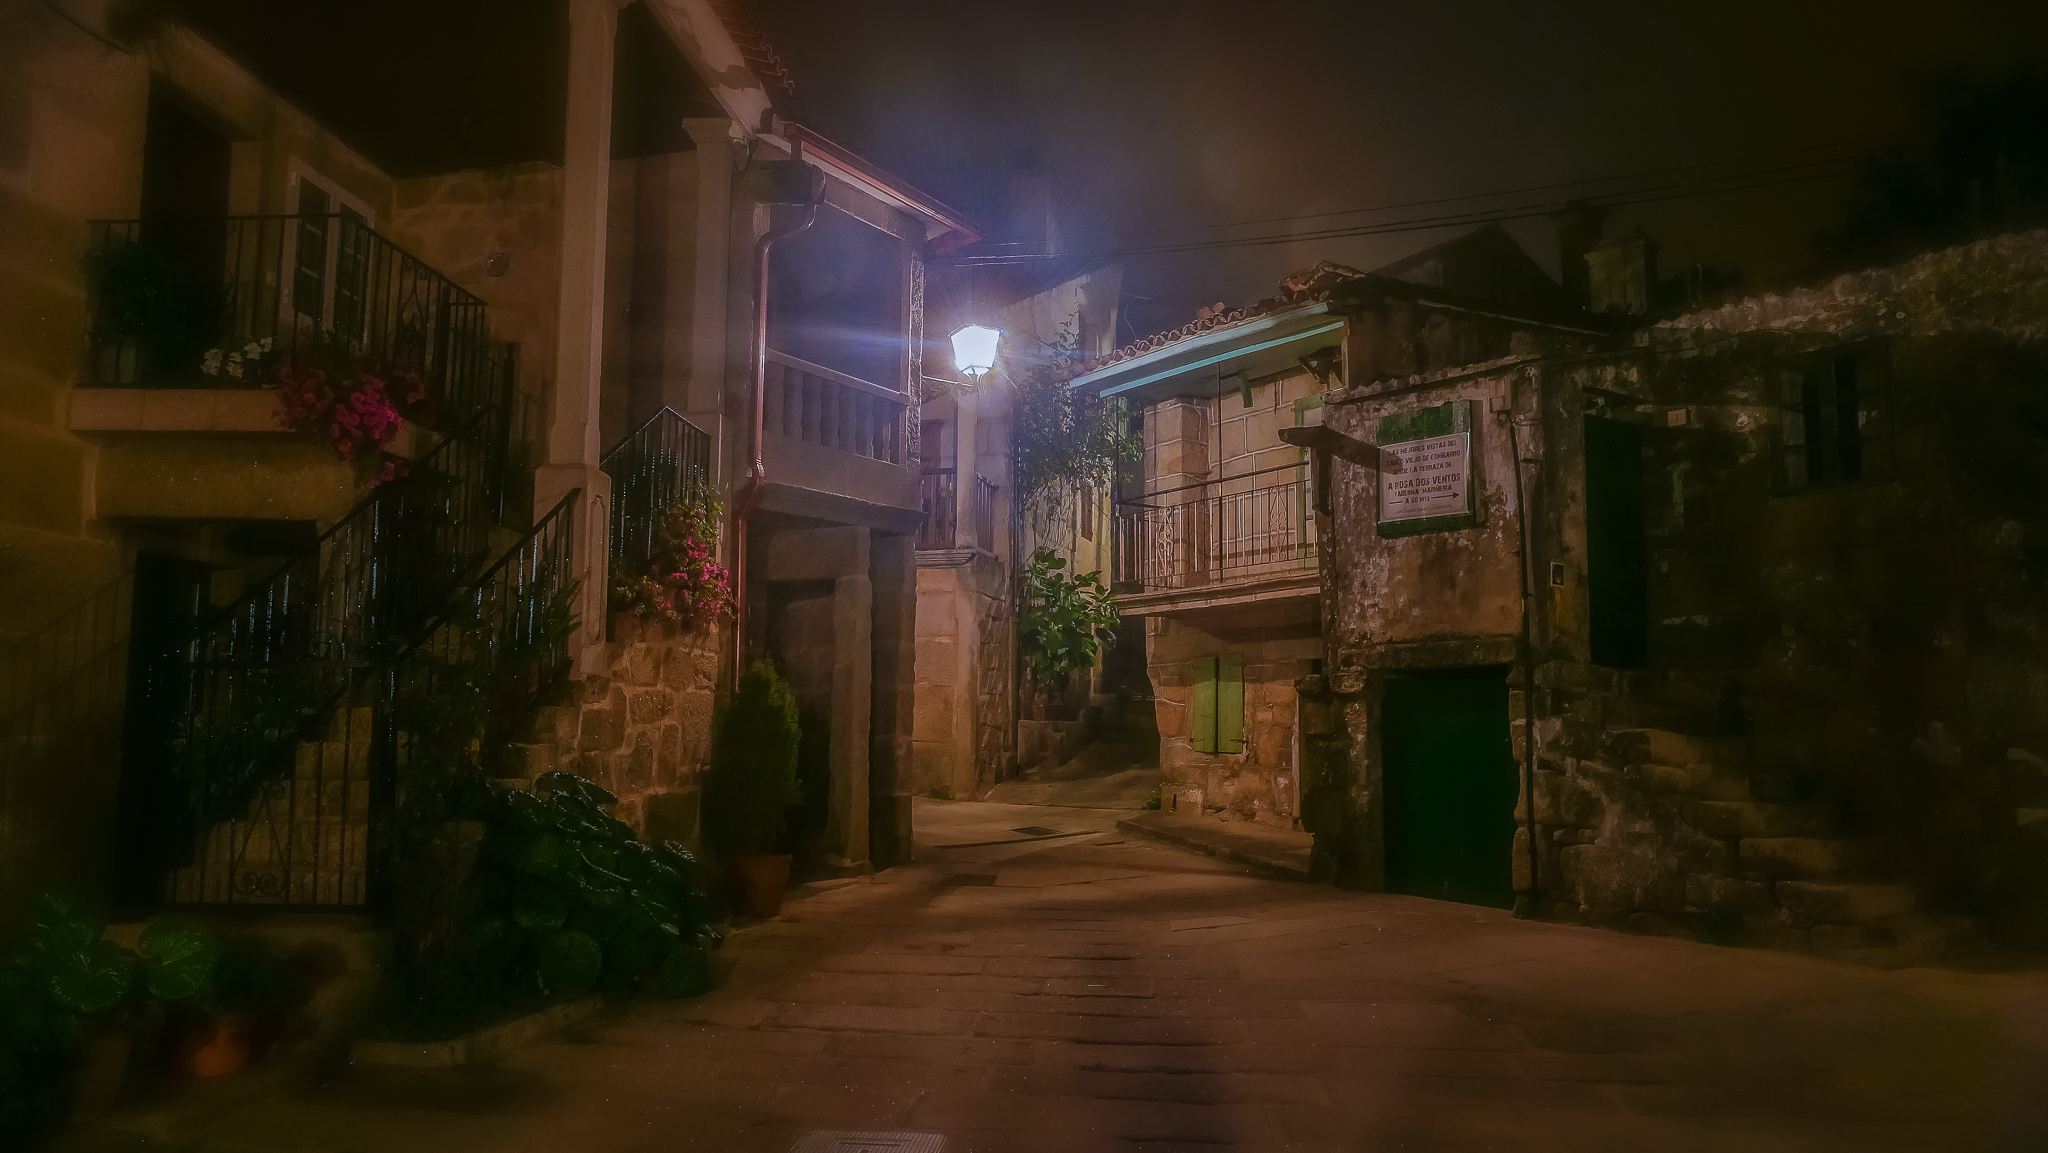
landscape, light, road, street, night, house, morning, alley, evening, darkness, lighting, spain, infrastructure, espaa, galicia, pontevedra, paisajes, lumixfz1000, fz1000, screenshot, ggl1, xovesphoto, nocturnas, panasoniclumixfz1000, urban area